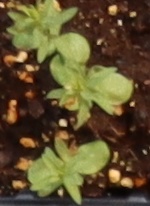
Label: Flax